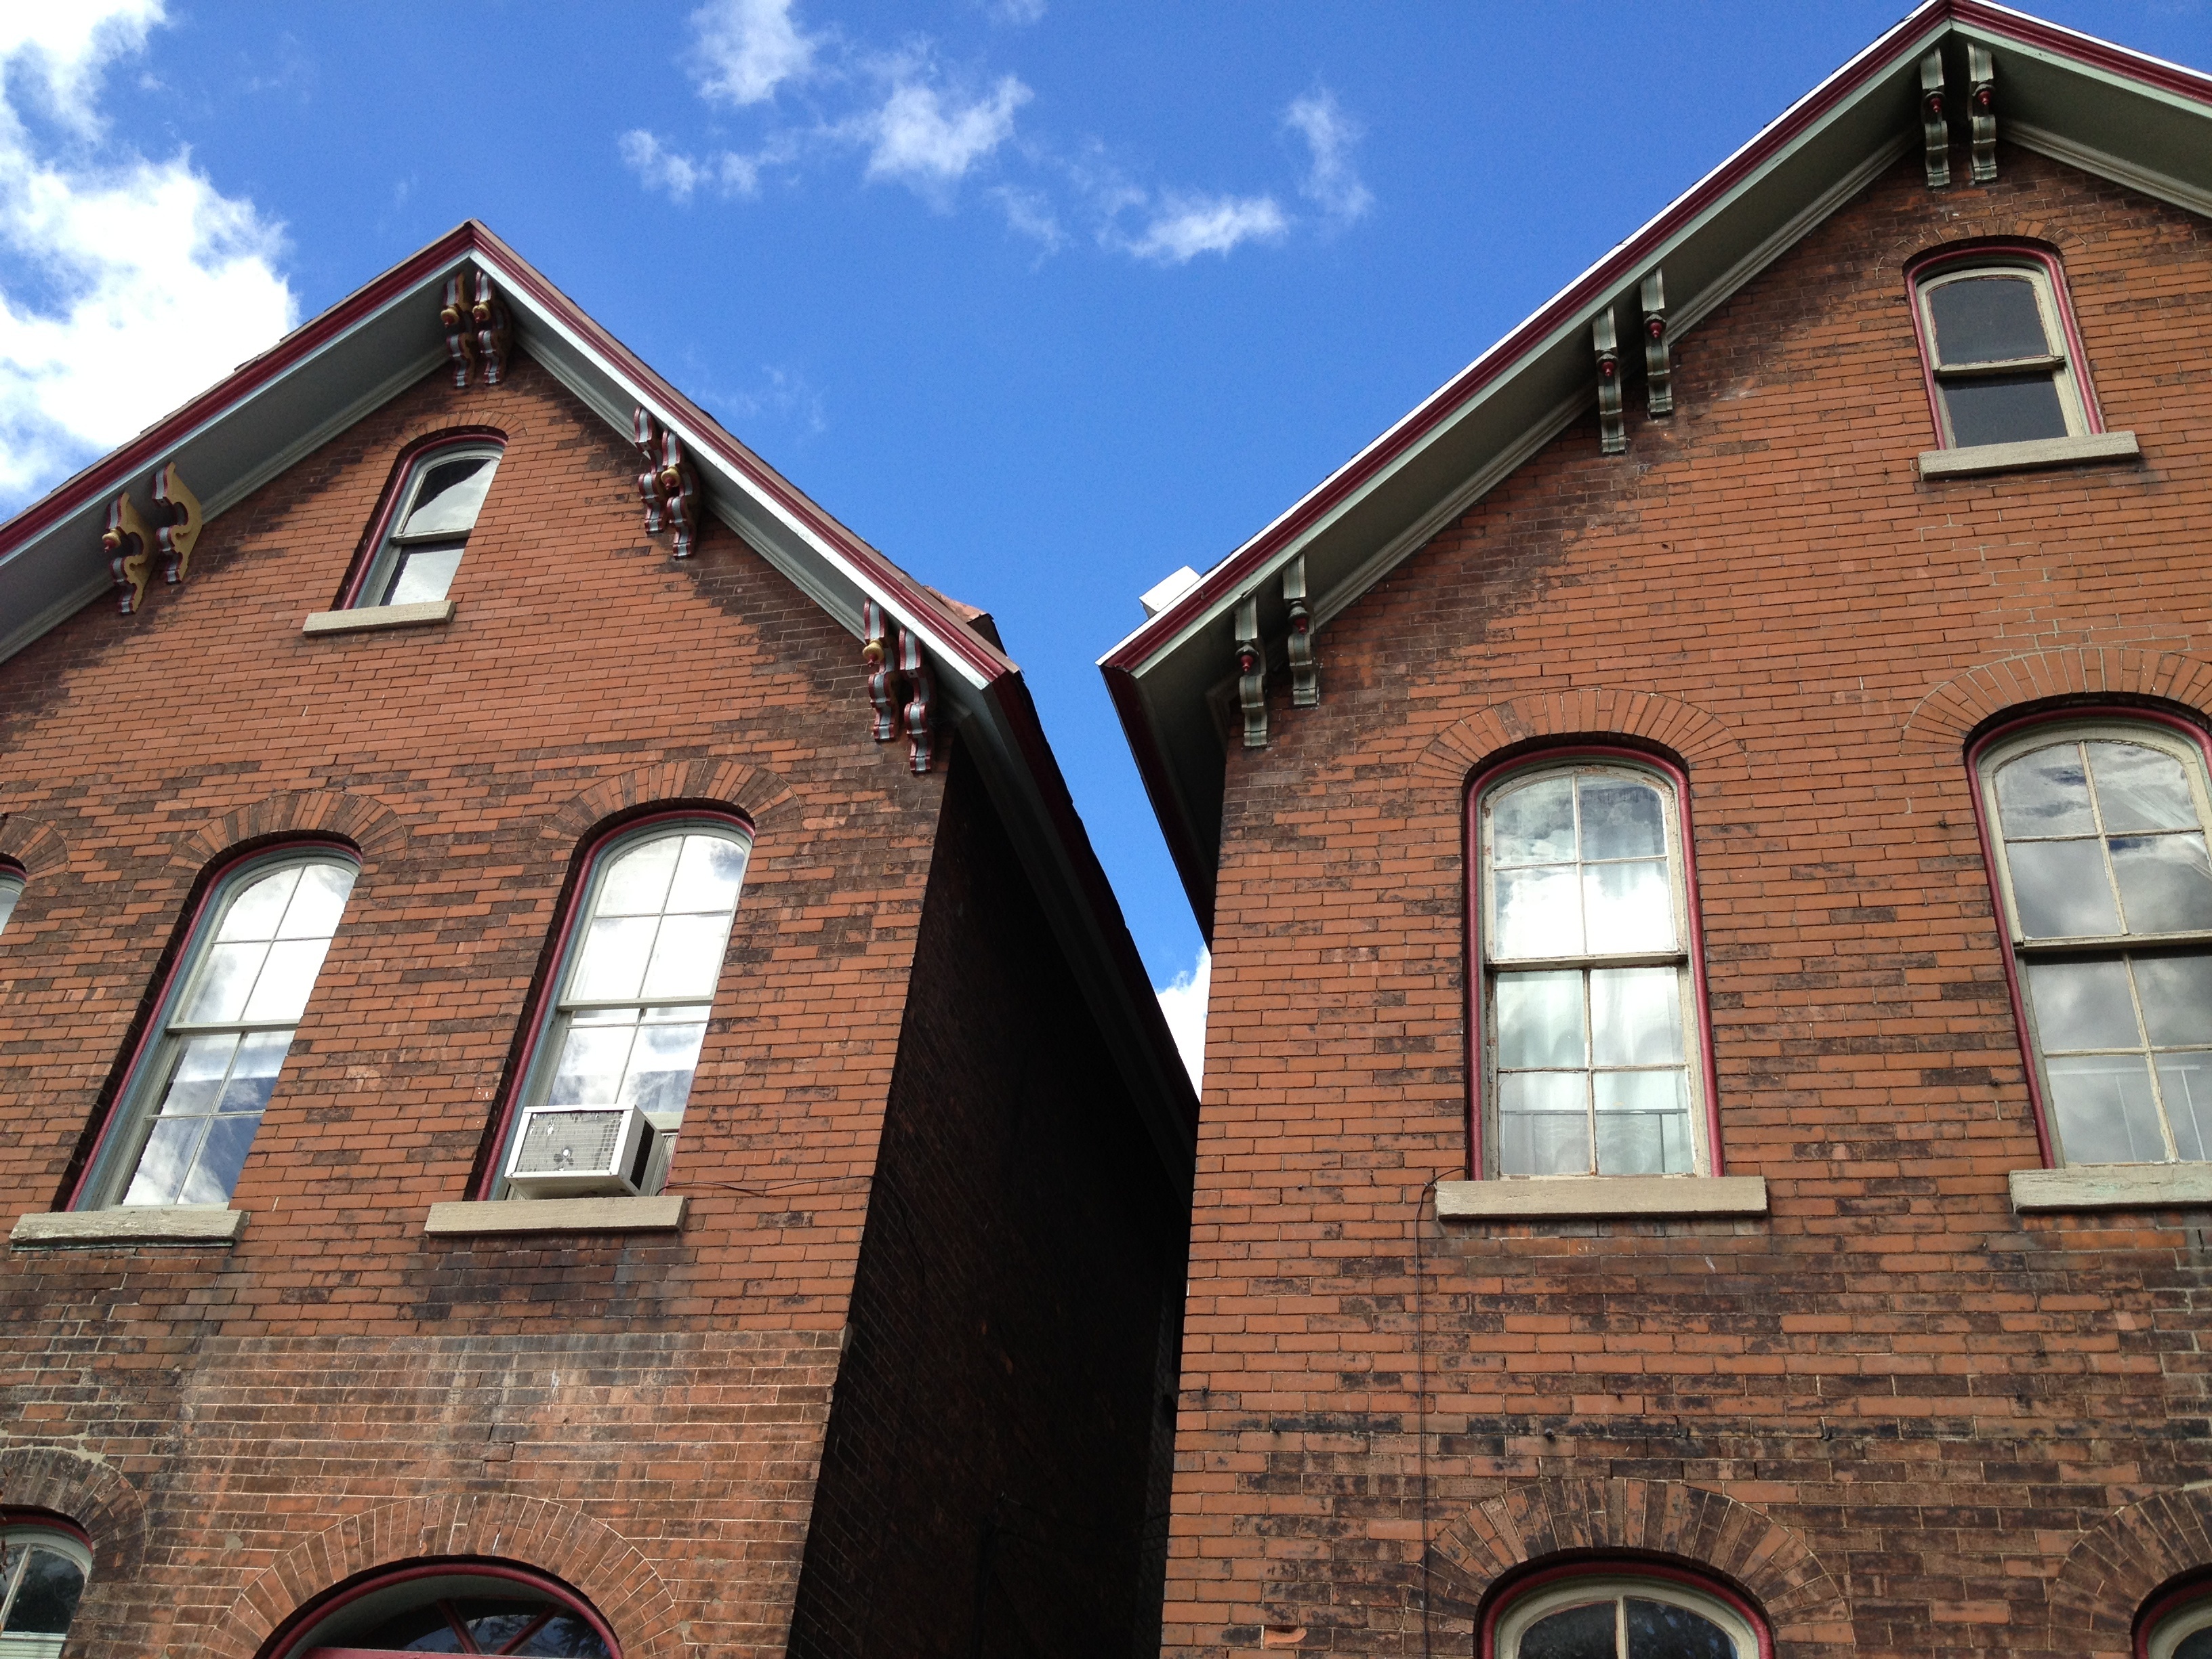
architecture, house, window, roof, building, home, cottage, facade, property, church, chapel, brick, place of worship, estate, brickwork, siding